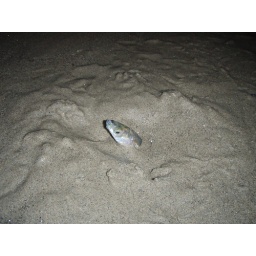
female in the sand